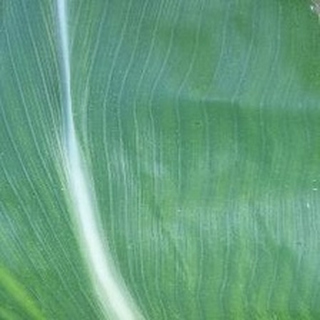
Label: healthy_corn